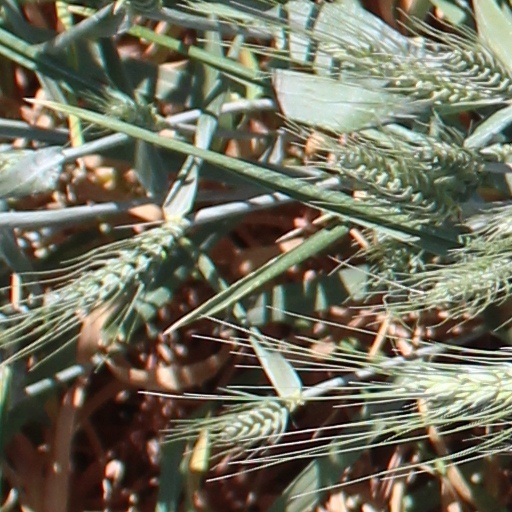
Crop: wheat